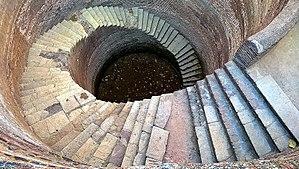
Le puits à marches est un puits à eau qui permet à l'utilisateur de descendre physiquement jusqu'au niveau de l'eau.